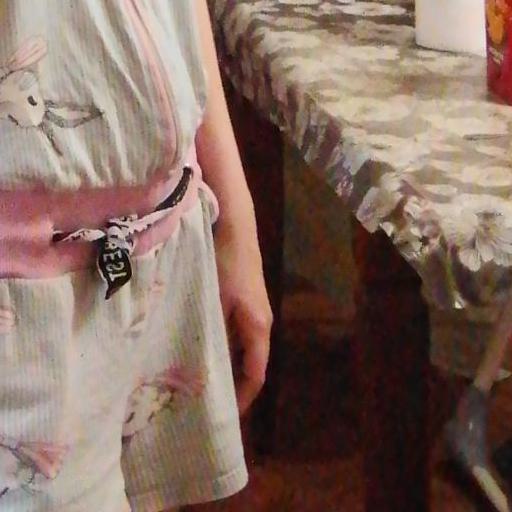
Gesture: no_gesture